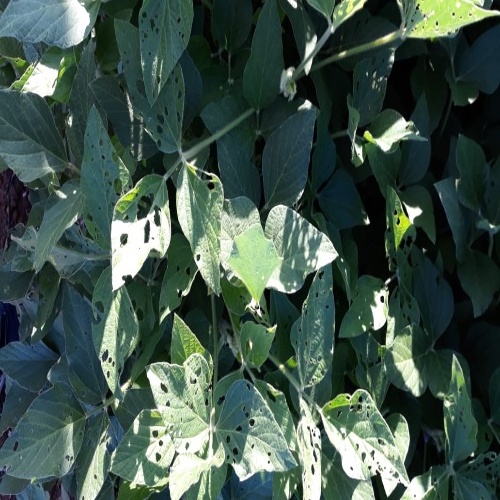
Label: Caterpillar